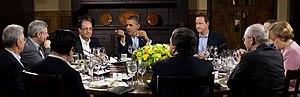
Le Président Barack Obama accueille un diner de travail dans la Laurel Cabin lors du sommet du G8 à Camp David, dans le Maryland, le 18 mai 2012. Assis à coté du président américain, dans le sens des aiguilles d'une montre, le premier ministre britannique David Cameron, le premier ministre russe Dimitri Medvedev, la chancelière allemande Angela Merkel, le président du Conseil européen Herman Van Rompuy, le président de la Commission européenne, José Manuel Barroso, le premier ministre japonais Yoshihiko Noda, le président du conseil italien Mario Monti, le premier ministre canadien Stephen Harper et le président français François Hollande.